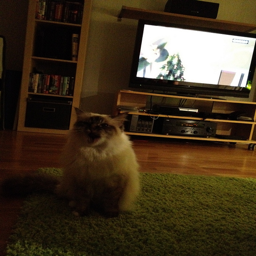
A cat with its mouth open sitting on a rug in front of a television.
a long-haired Siamese cat sits in the living room, in front of the television
A large white cat sitting on top of a rug.
The cat seems very bored by the tv show.
A cat sits on the carpet and stares at the television